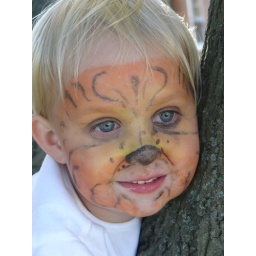
daddys little girl in a tree